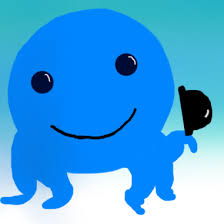
Portrait style: Cartoon Portrait